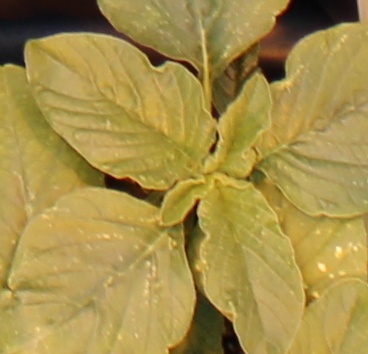
Label: Redroot Pigweed